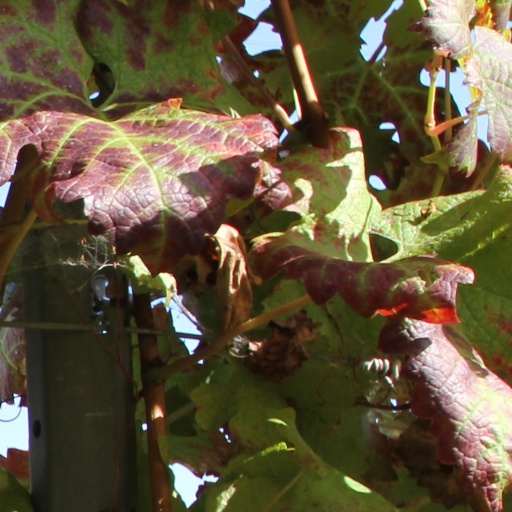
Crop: grape